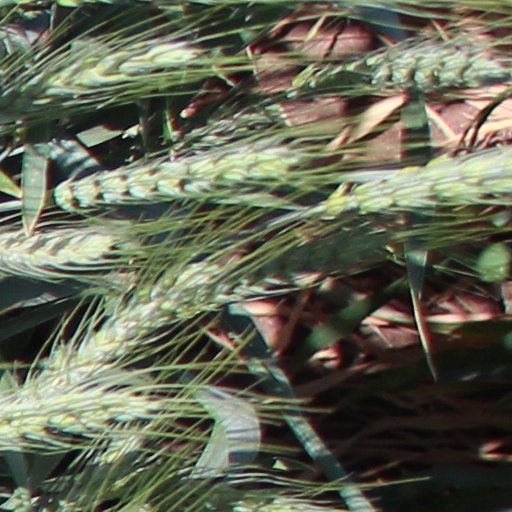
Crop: wheat